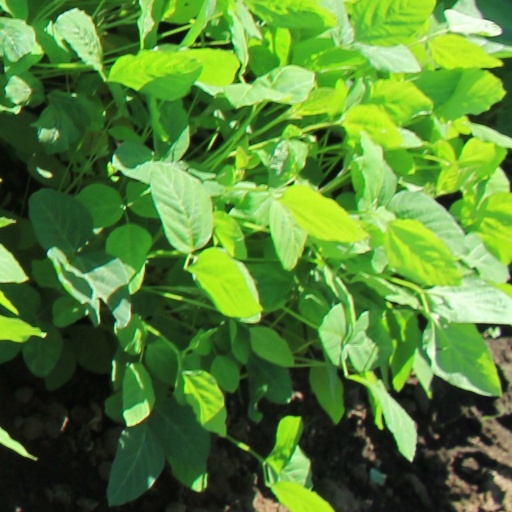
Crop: soybean